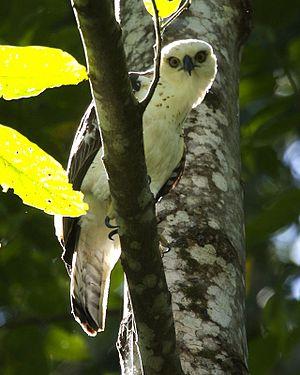
L'Aigle des Célèbes est une espèce d'oiseaux de la famille des Accipitridae.